İztuzu Beach

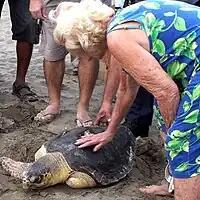
June Haimoff at the release of a rehabilitated loggerhead turtle

These measures have proven to be successful, despite the enormous increase of tourism. The monitoring programme carried out from 1988 onwards, shows a stable population and even a slight increase of nests on the beach.In 2008, DEKAMER [] (Deniz Kaplumbağaları Araştırma, Kurtarma ve Rehabilitasyon Merkezi) was established with the mission to conduct detailed scientific studies on sea turtle nesting beaches, provide care and treatment for injured sea turtles, and develop educational projects for the public and interested stakeholders. DEKAMER began its activities on Dalyan Beach in 2009. Every year, the organization also runs a volunteer program where participants engage in fieldwork on the beach and sometimes partake in tourist activities to inform people all around the world.